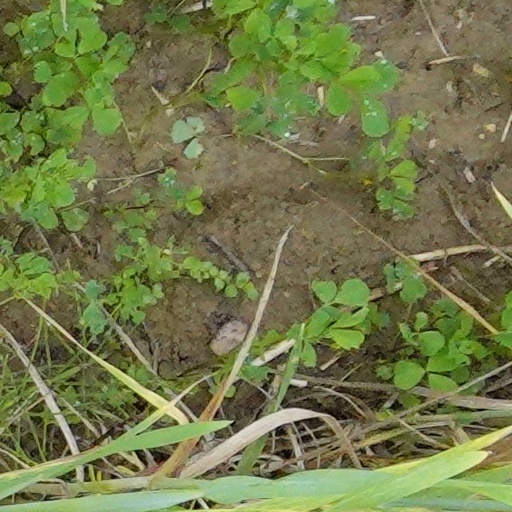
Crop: wheat